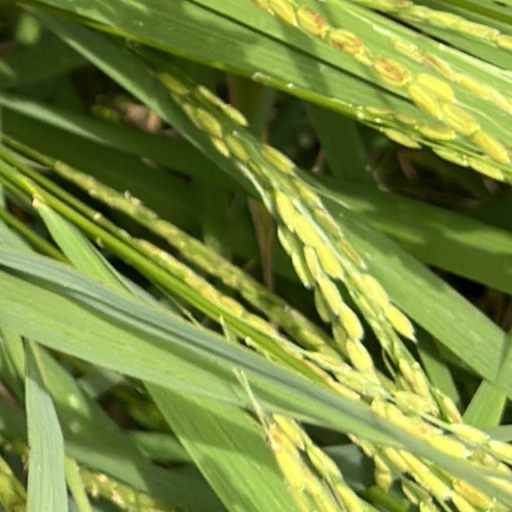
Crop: rice